The Cat Creeps (1946 film)

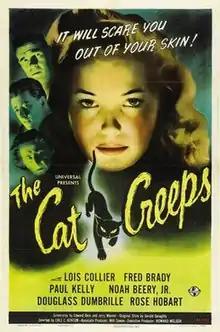

The Cat Creeps is a 1946 American film directed by Erle C. Kenton and starring Noah Beery Jr., Lois Collier, and Paul Kelly. It follows a journalist and his photographer who attempt to research an unsolved death and locate a missing fortune, with the help of a black cat that appears to be possessed by the spirit of a dead woman.